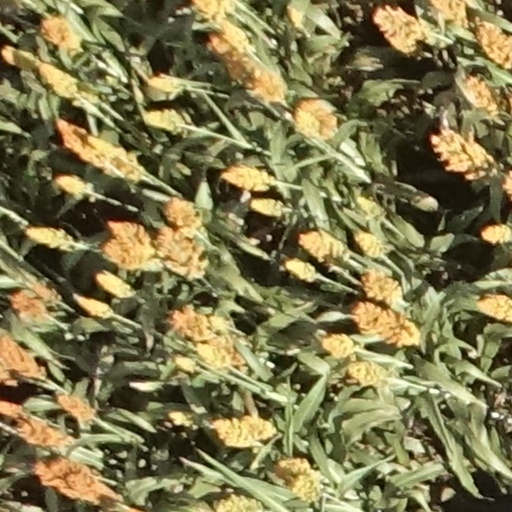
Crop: sorghum